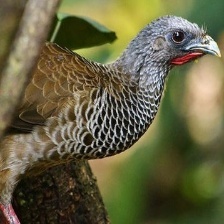
Species: BAND TAILED GUAN
Scientific name: PENELOPE ARGYROTIS